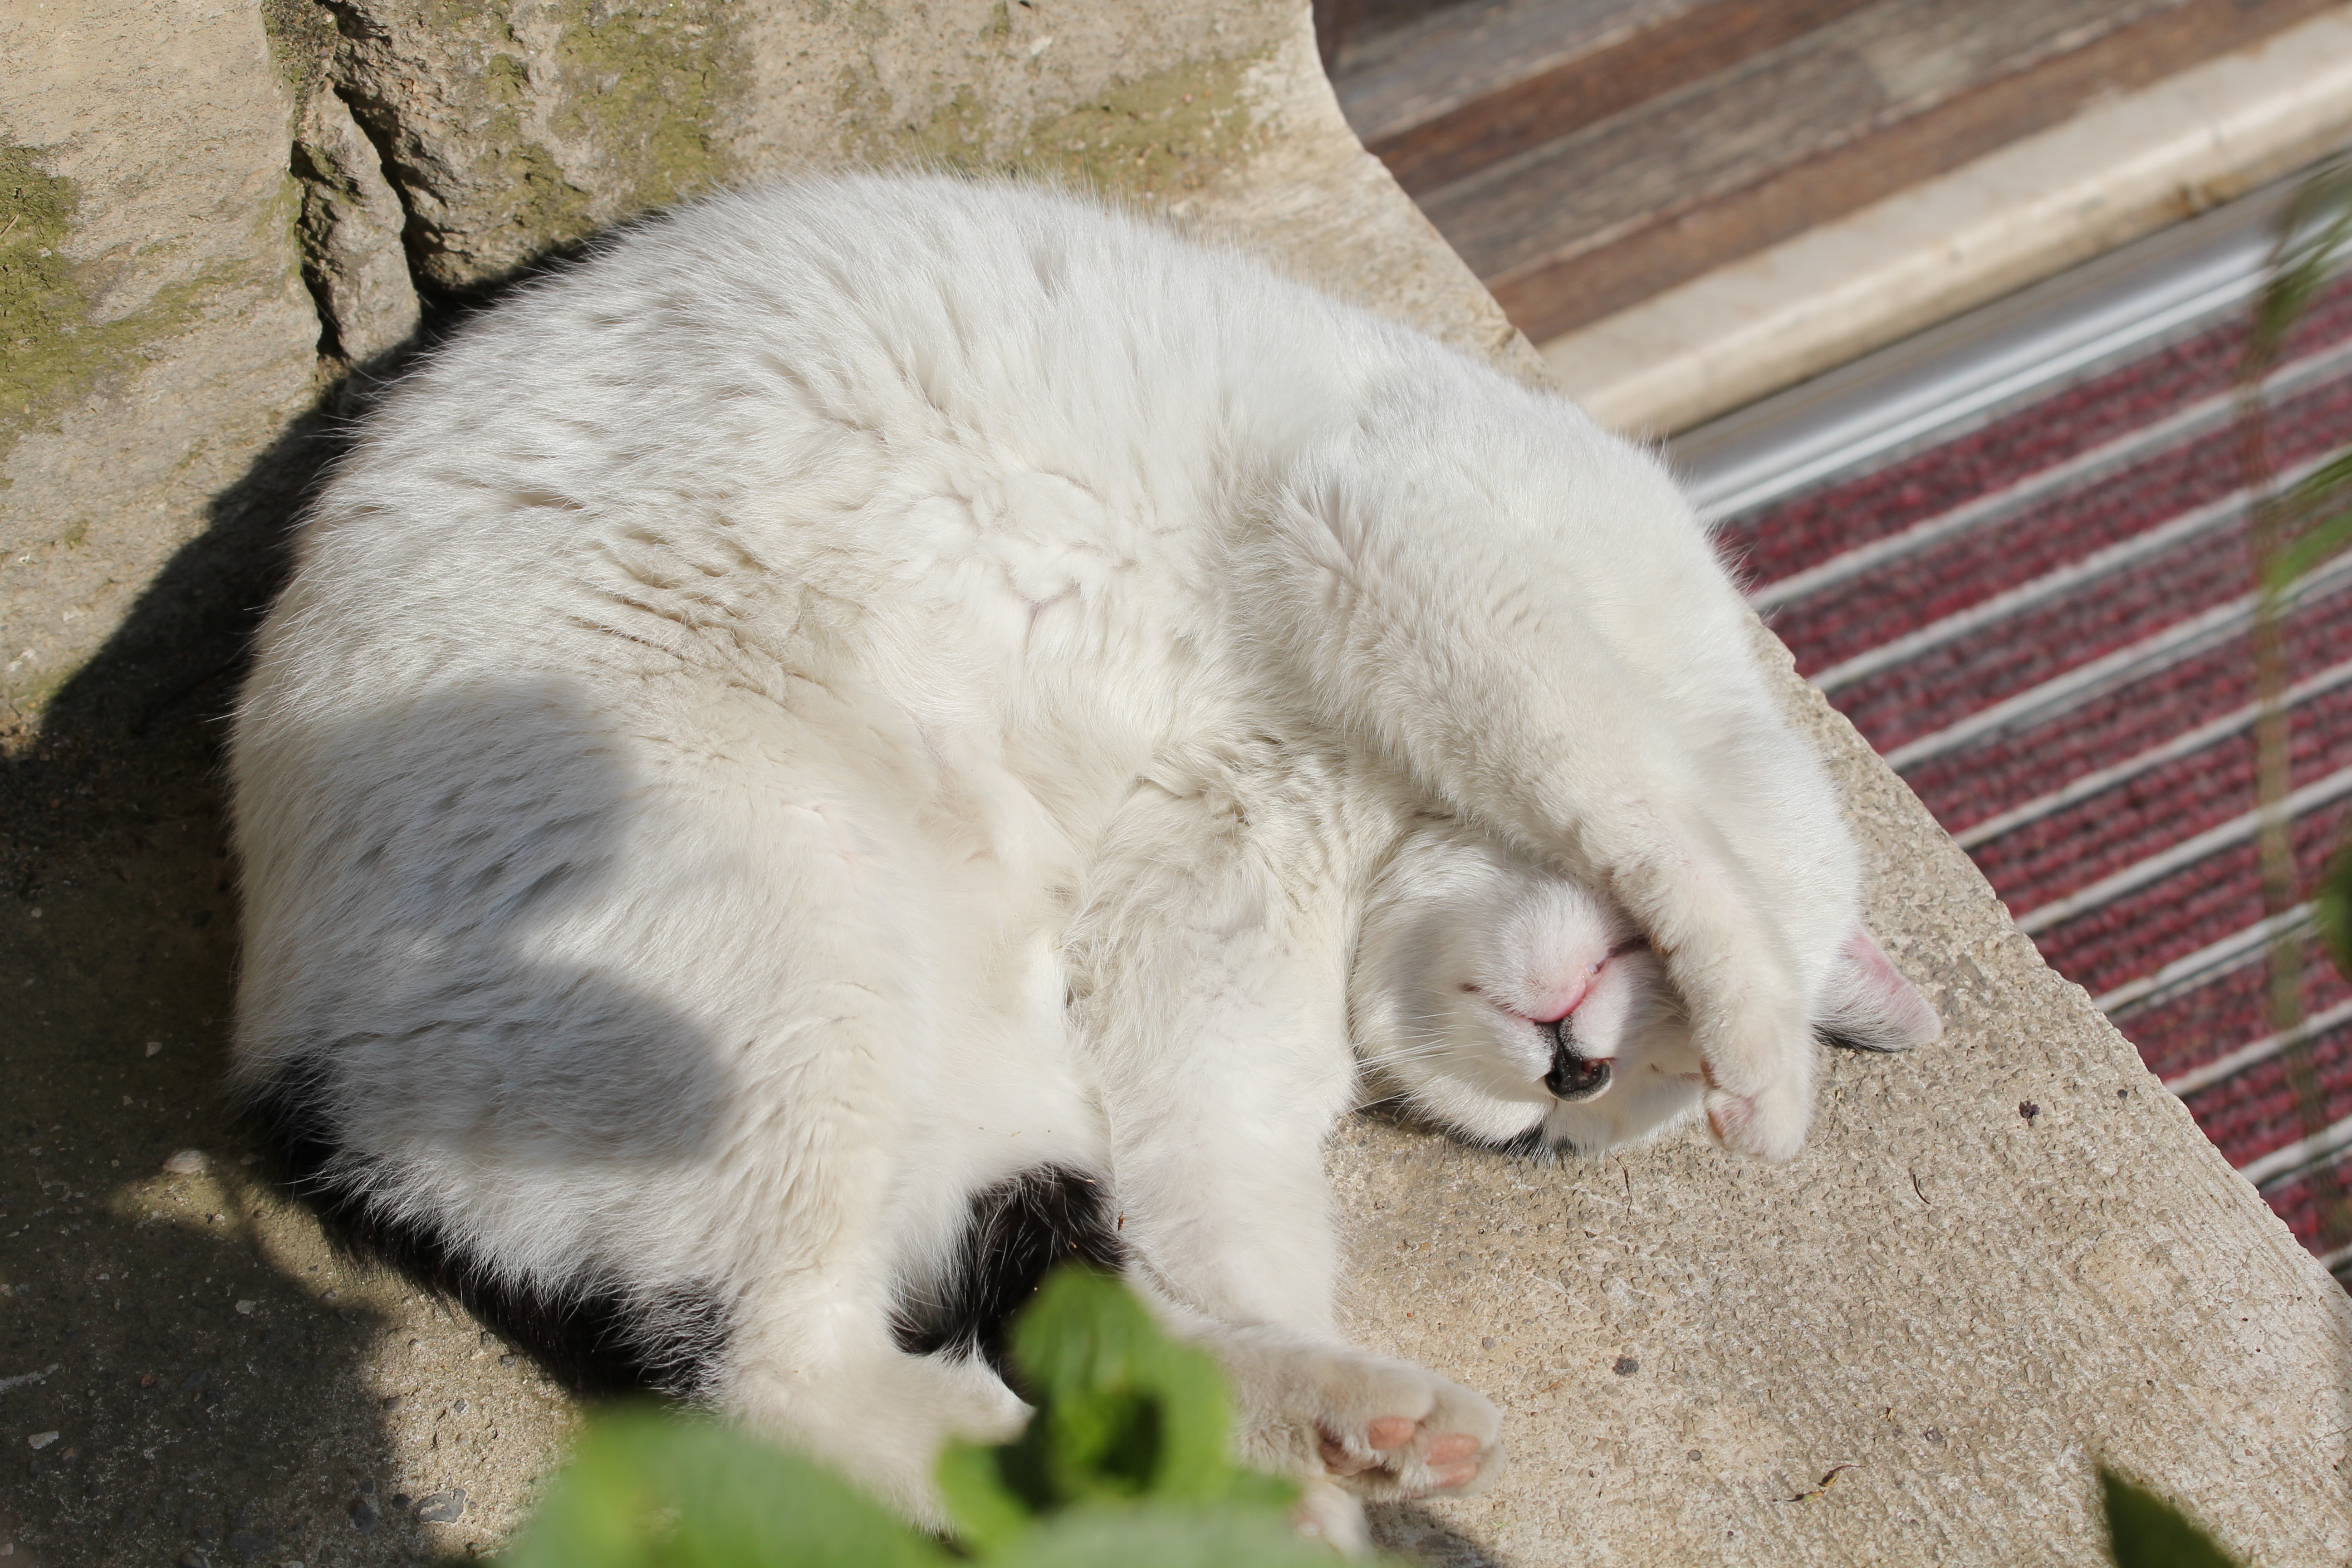
sun, animal, pet, relax, cat, mammal, rest, fauna, whiskers, lazy, sleep, adidas, vertebrate, tired, mieze, domestic cat, relaxed, concerns, chill out, lazing around, small to medium sized cats, cat like mammal